History of lacrosse

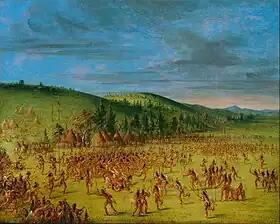
"An Indian Ball-Play" by George Catlin, circa 1846–1850, Choctaw Indians. Native American ball games often involved hundreds of players.

Traditional lacrosse games were sometimes semi-major events that could last several days. As many as 100 to 1,000 men from opposing villages or tribes would participate. The games were played in open plains located between the two villages, and the goals could range from to apart.